Japanese wine

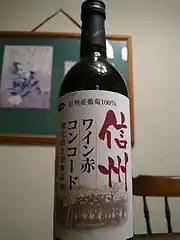
Japanese Shinshū Wine (信州ワイン) from Nagano Prefecture

There are relatively few independent wine producers in Japan, the industry being dominated by large beverage conglomerates such as Suntory, owner of the Snaraku, and Manns Wine brands, Sapporo trading with brands such as Chateau Lion, Delica, and Kirin through its Mercian Corporation operating subsidiary, owner of the Chateau Mercian label. All the major beverage conglomerates have access to domestically grown grapes, but given the challenge of climate on domestic grape production, three quarters of the wine bottled by Japanese producers relies to some extent on imported bulk wine or grape concentrate. Domestically produced mass market wines using imported wine or grape concentrate are required by law to note this on the label.